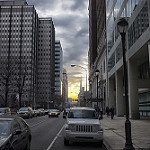
Scene: Outdoor